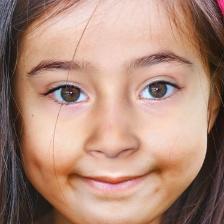
Label: faces